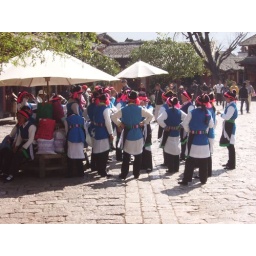
Young Naxi girls in traditional clothing